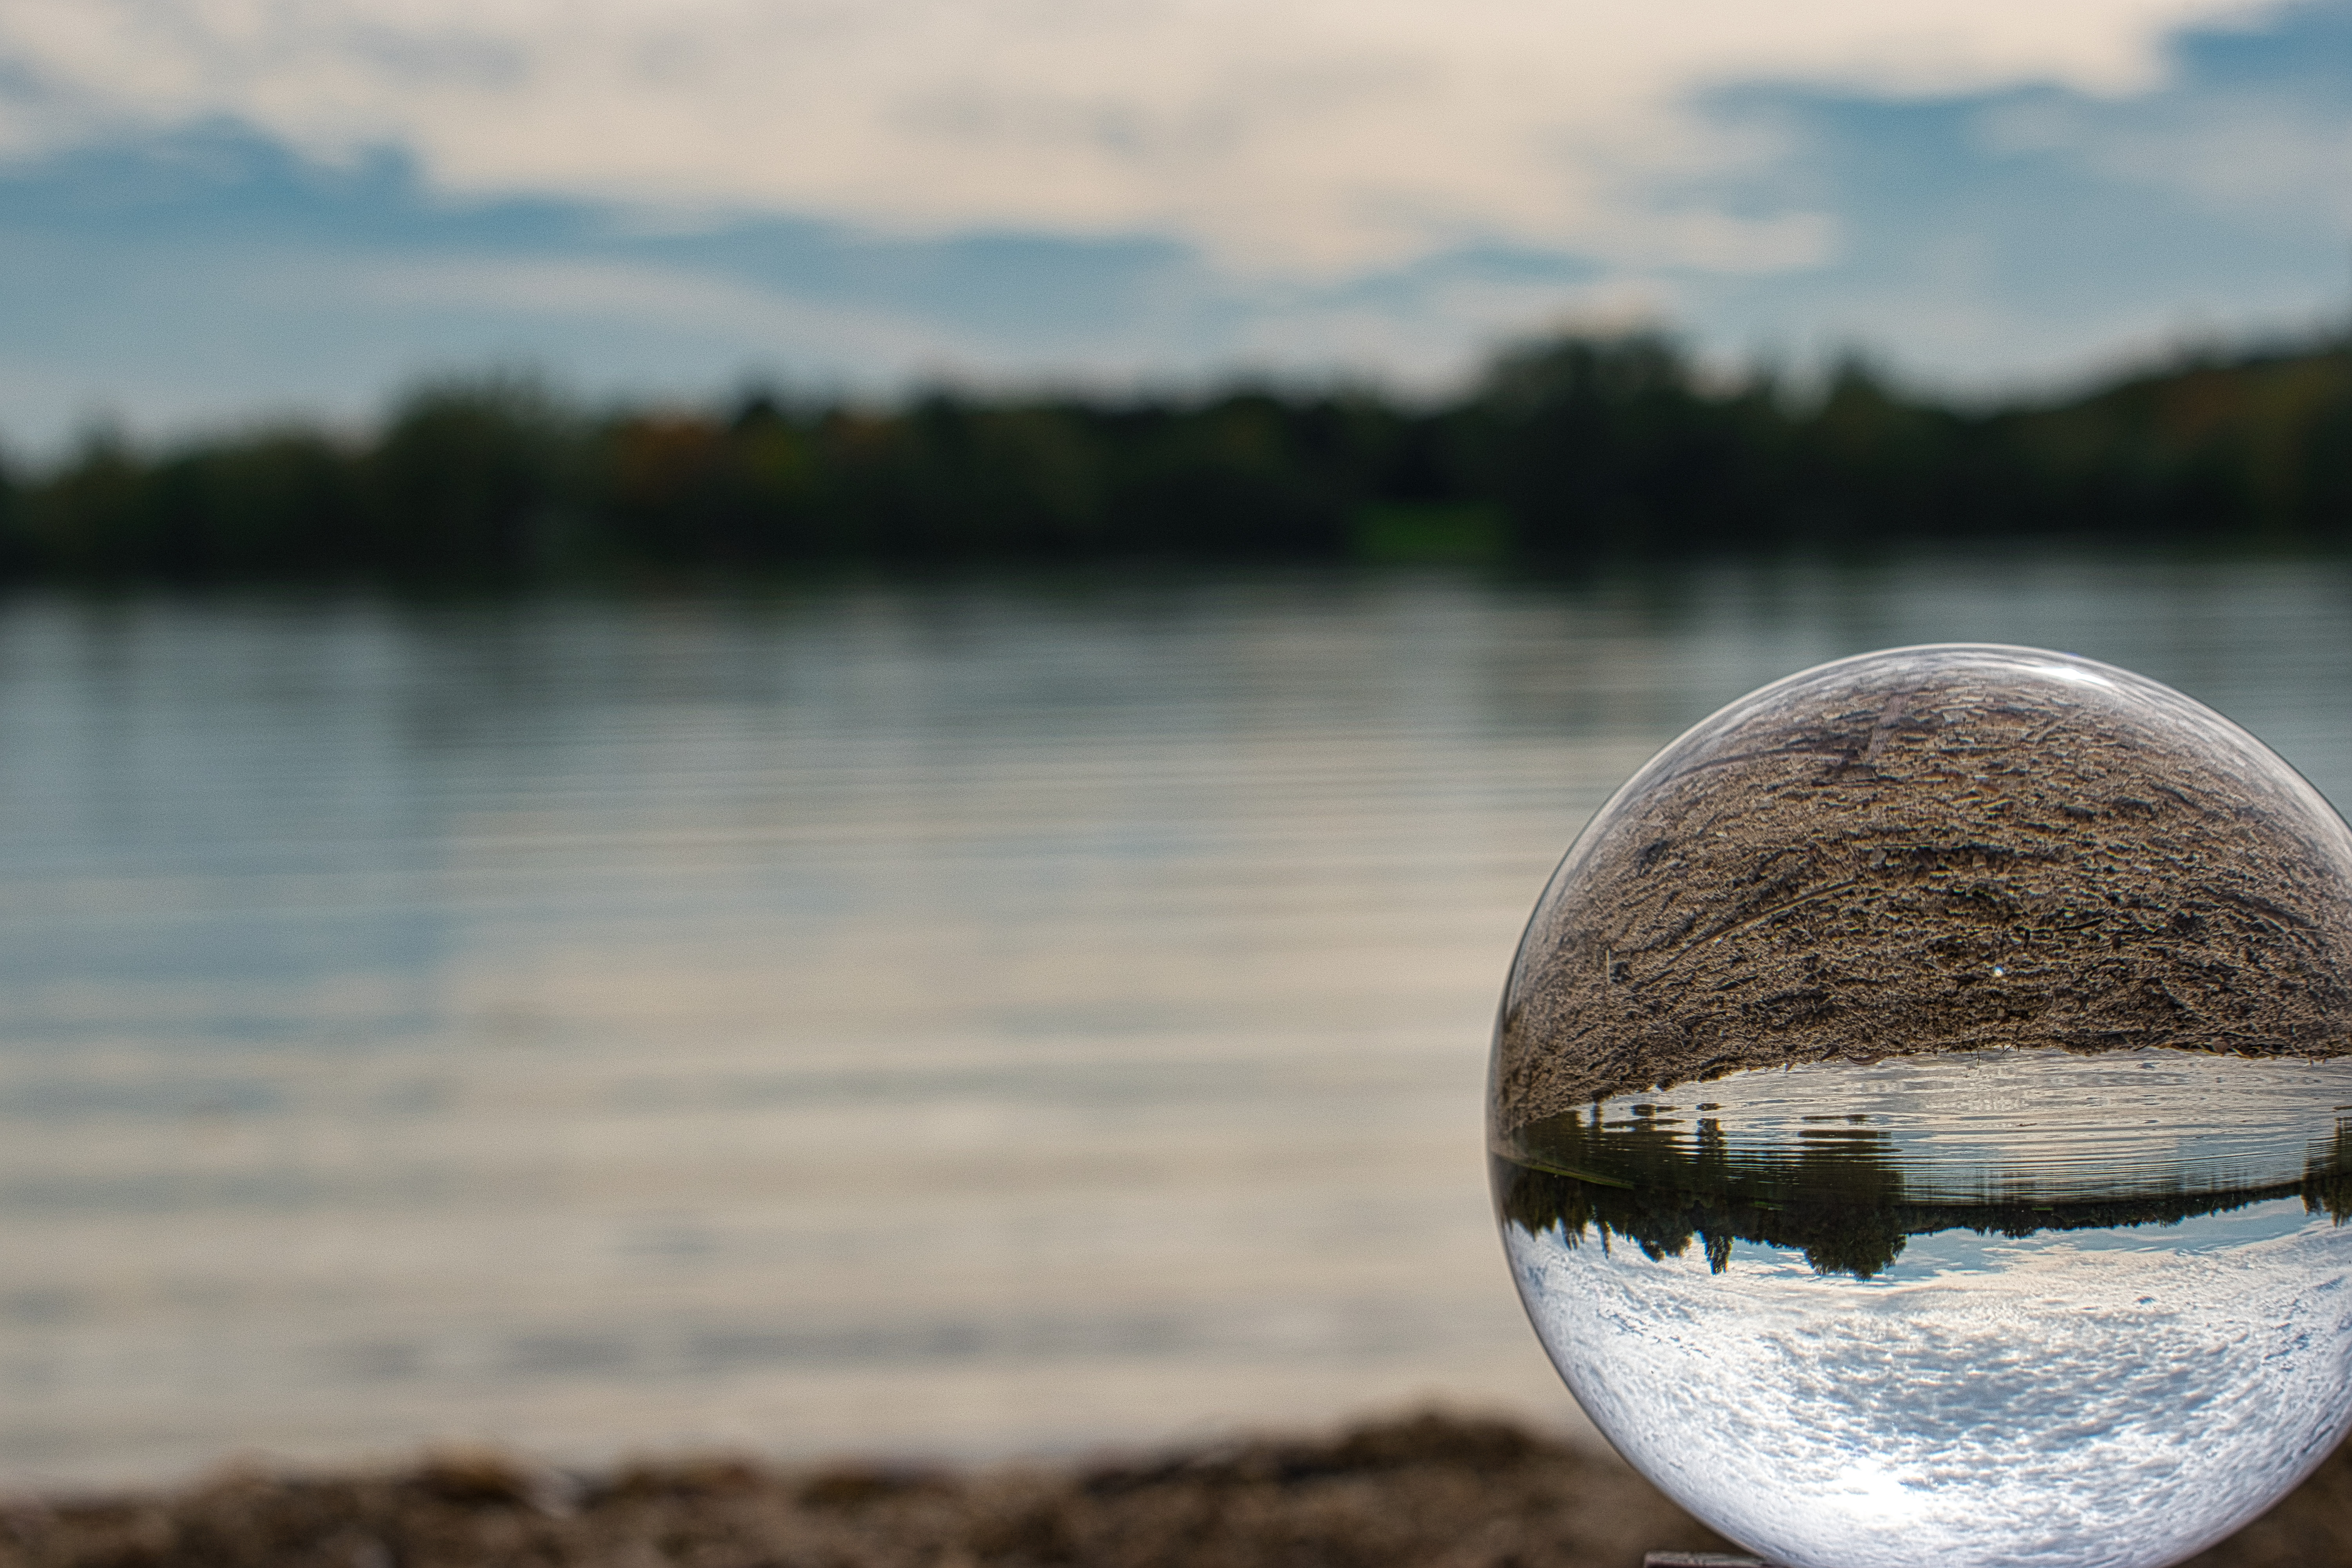
PhotoBall, nature, water, cloud, sky, plant, natural environment, wood, lake, tree, natural landscape, sculpture, grass, eyewear, horizon, landscape, calm, reflection, rock, circle, coast, house, reservoir, glass, lake district, liquid bubble, ocean, stock photography, winter, Transparent material, pebble, beach, ball, sphere, loch, freezing, fashion accessory, wave, macro photography, sand, vacation, sound, sea, personal protective equipment, still life photography, pond, inlet